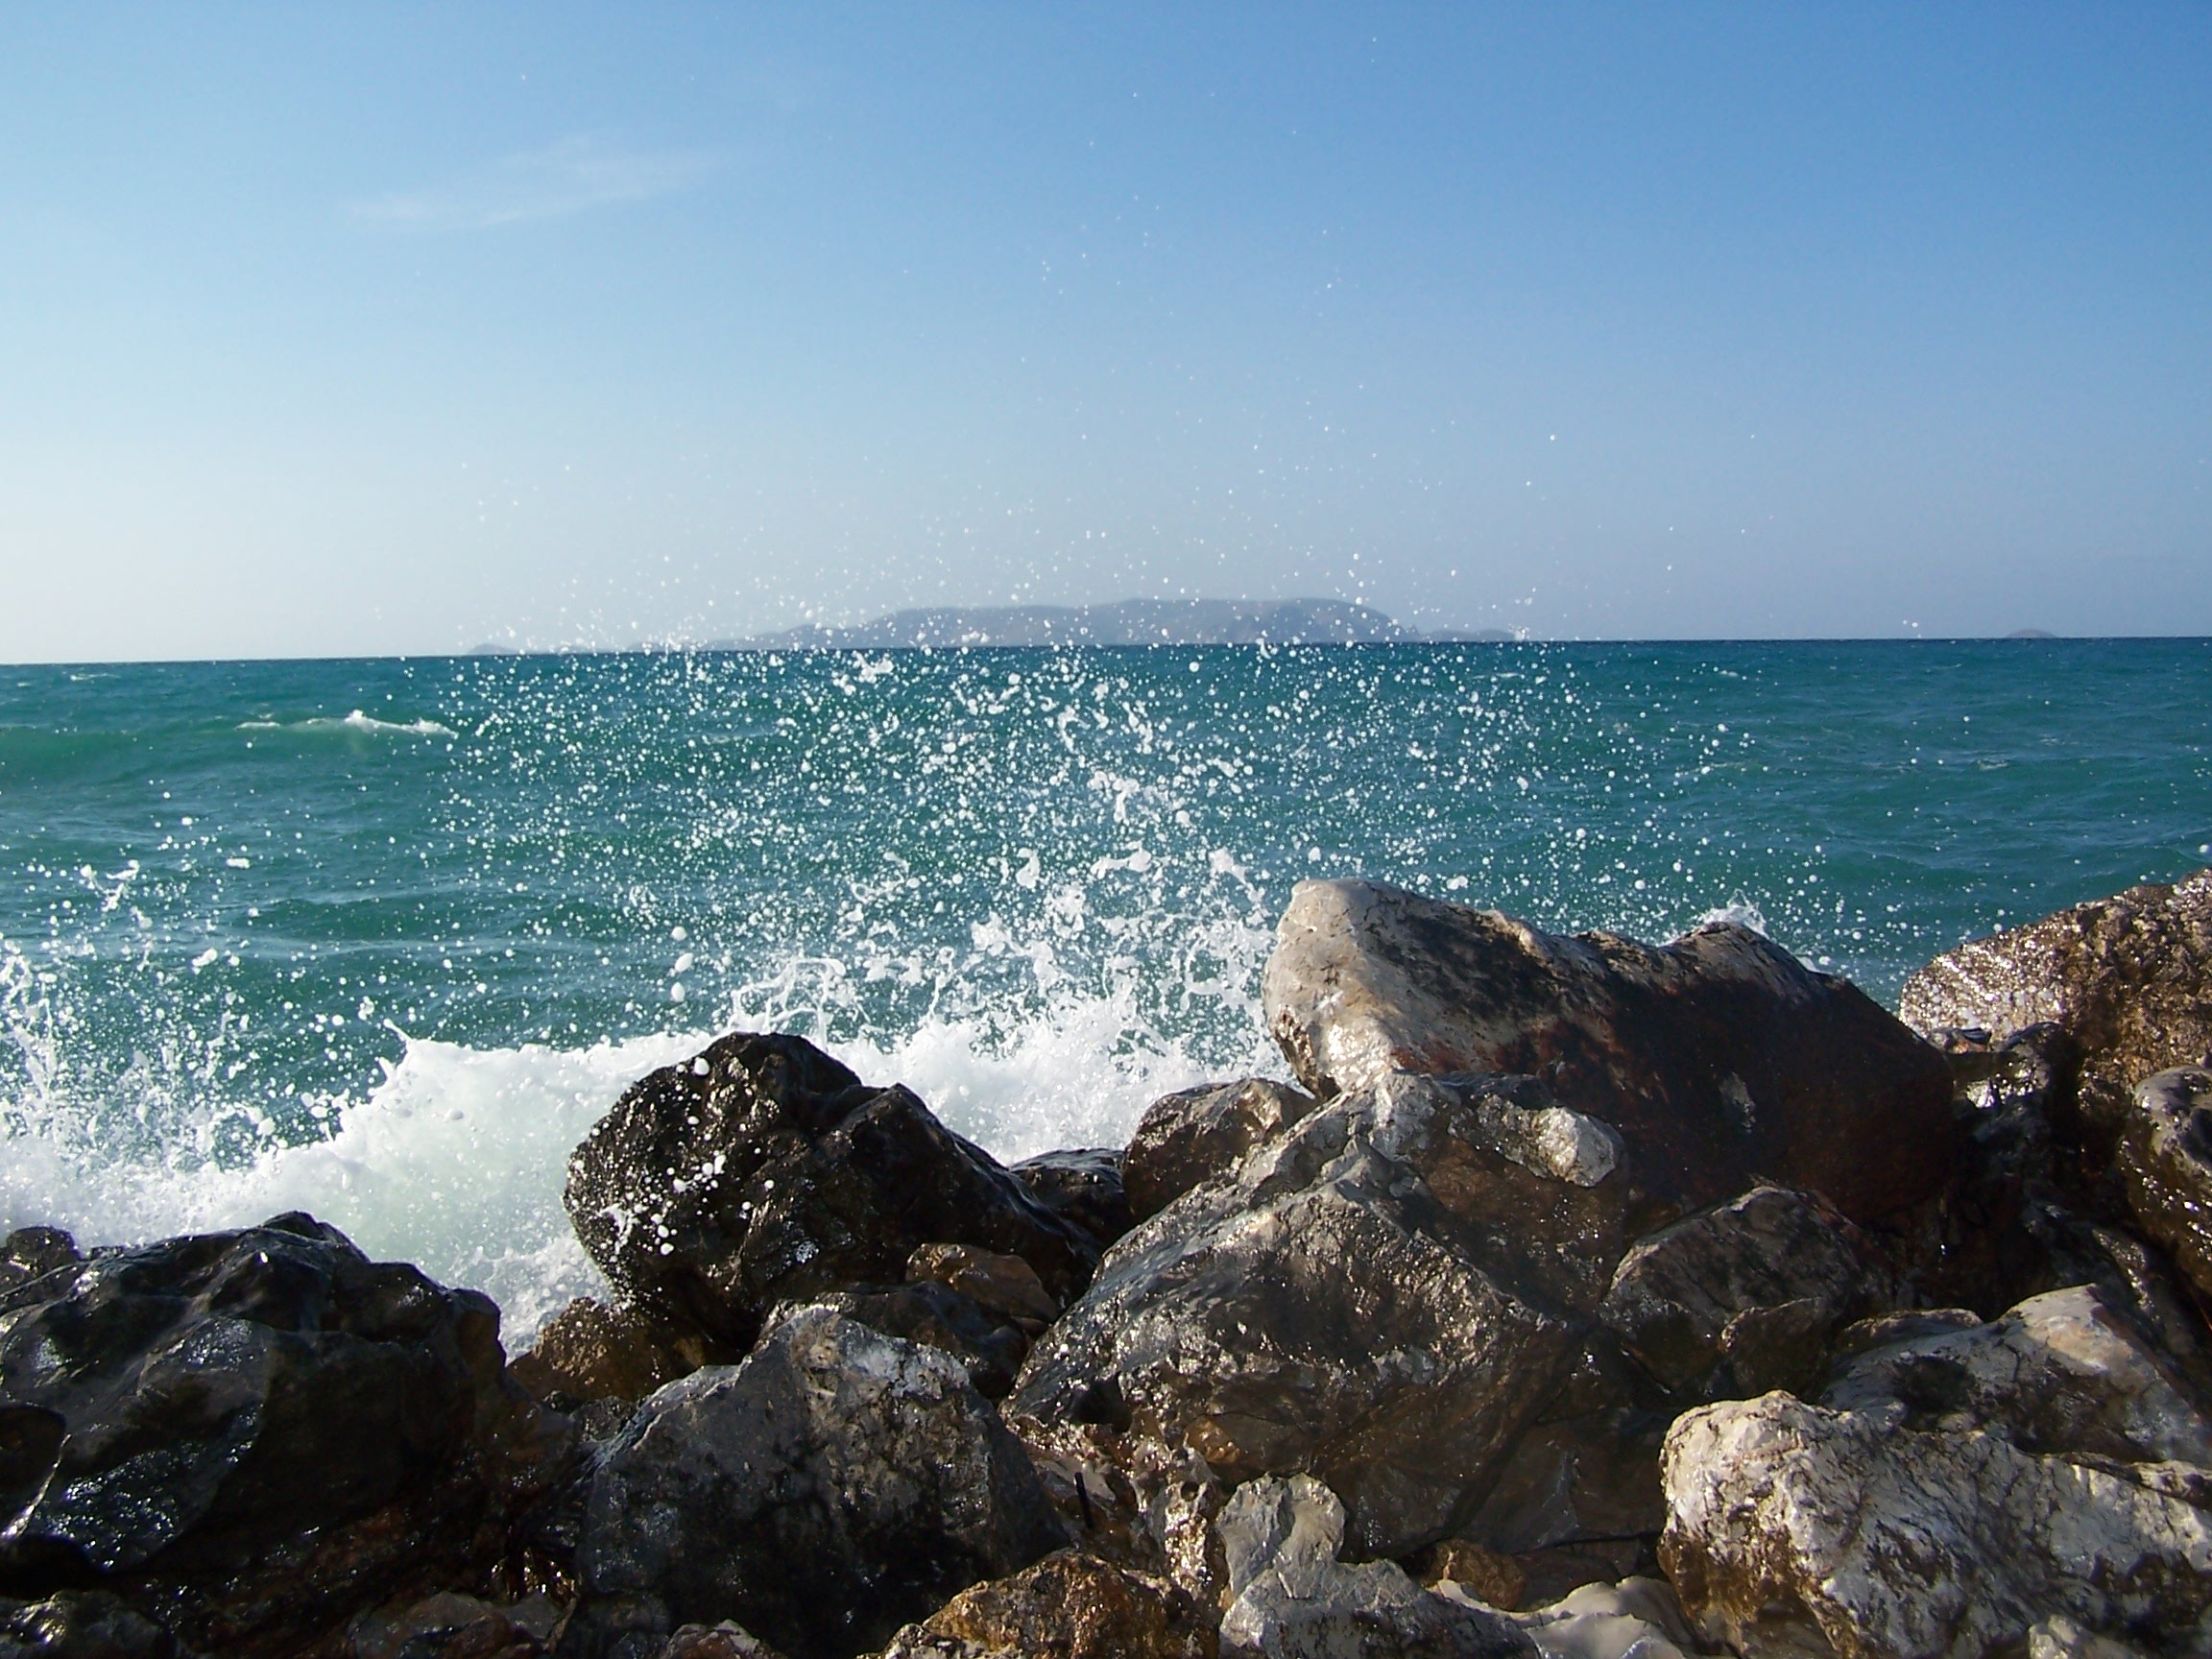
beach, sea, coast, water, sand, rock, ocean, horizon, shore, wave, stone, vacation, cliff, surf, cove, bay, terrain, material, body of water, cape, wind wave